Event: Nepal Earthquake
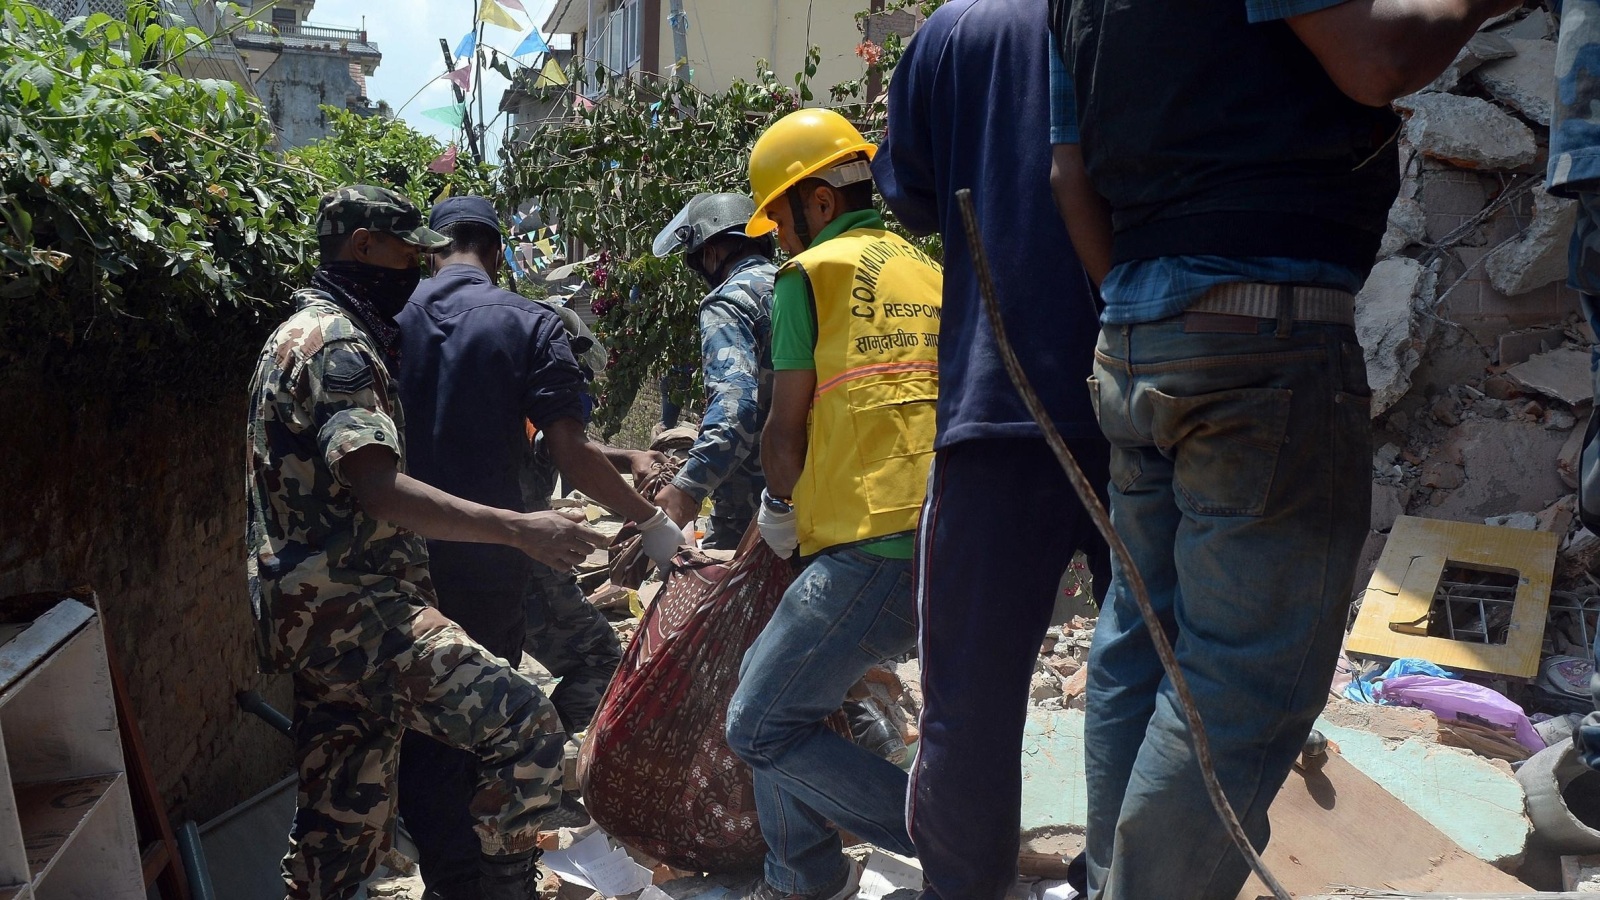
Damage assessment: damage